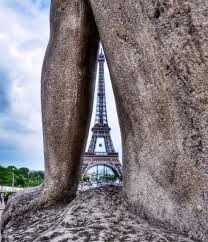
Landmark: Eiffel Tower